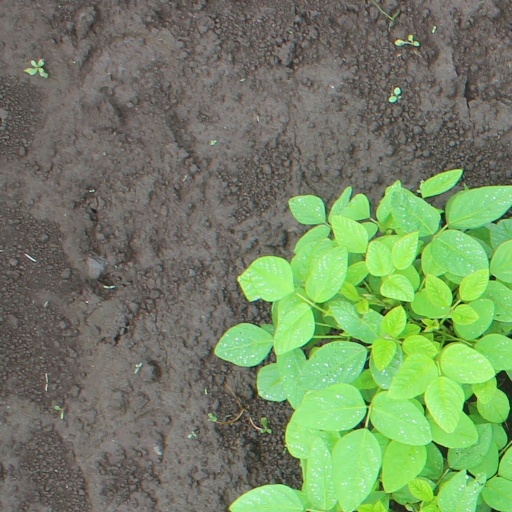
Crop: soybean